Ralph Dunn

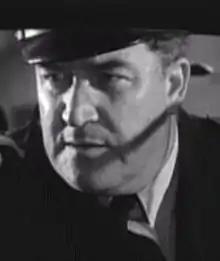
Dunn in "Dick Tracy vs. Cueball" (1946)

Ralph Dunn (May 23, 1900 – February 19, 1968) was an American film, television, and stage actor.